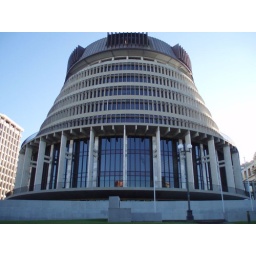
Beehive in Wellington CBD - Helen Clarke rules from here in a large leather chair -with a white cat